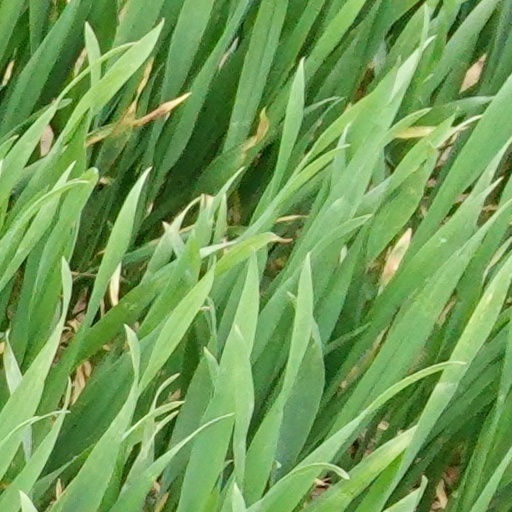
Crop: wheat